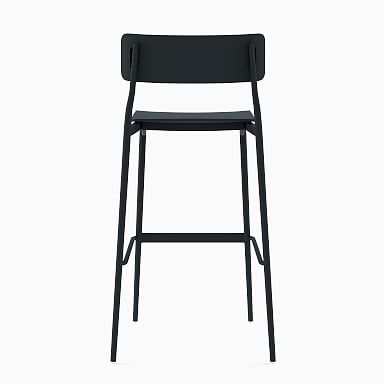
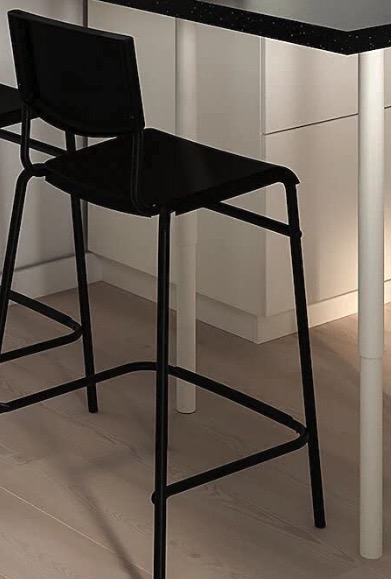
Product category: stool
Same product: no